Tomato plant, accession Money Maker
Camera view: horizontal (90 deg, fisheye); turntable rotation: 90 degrees
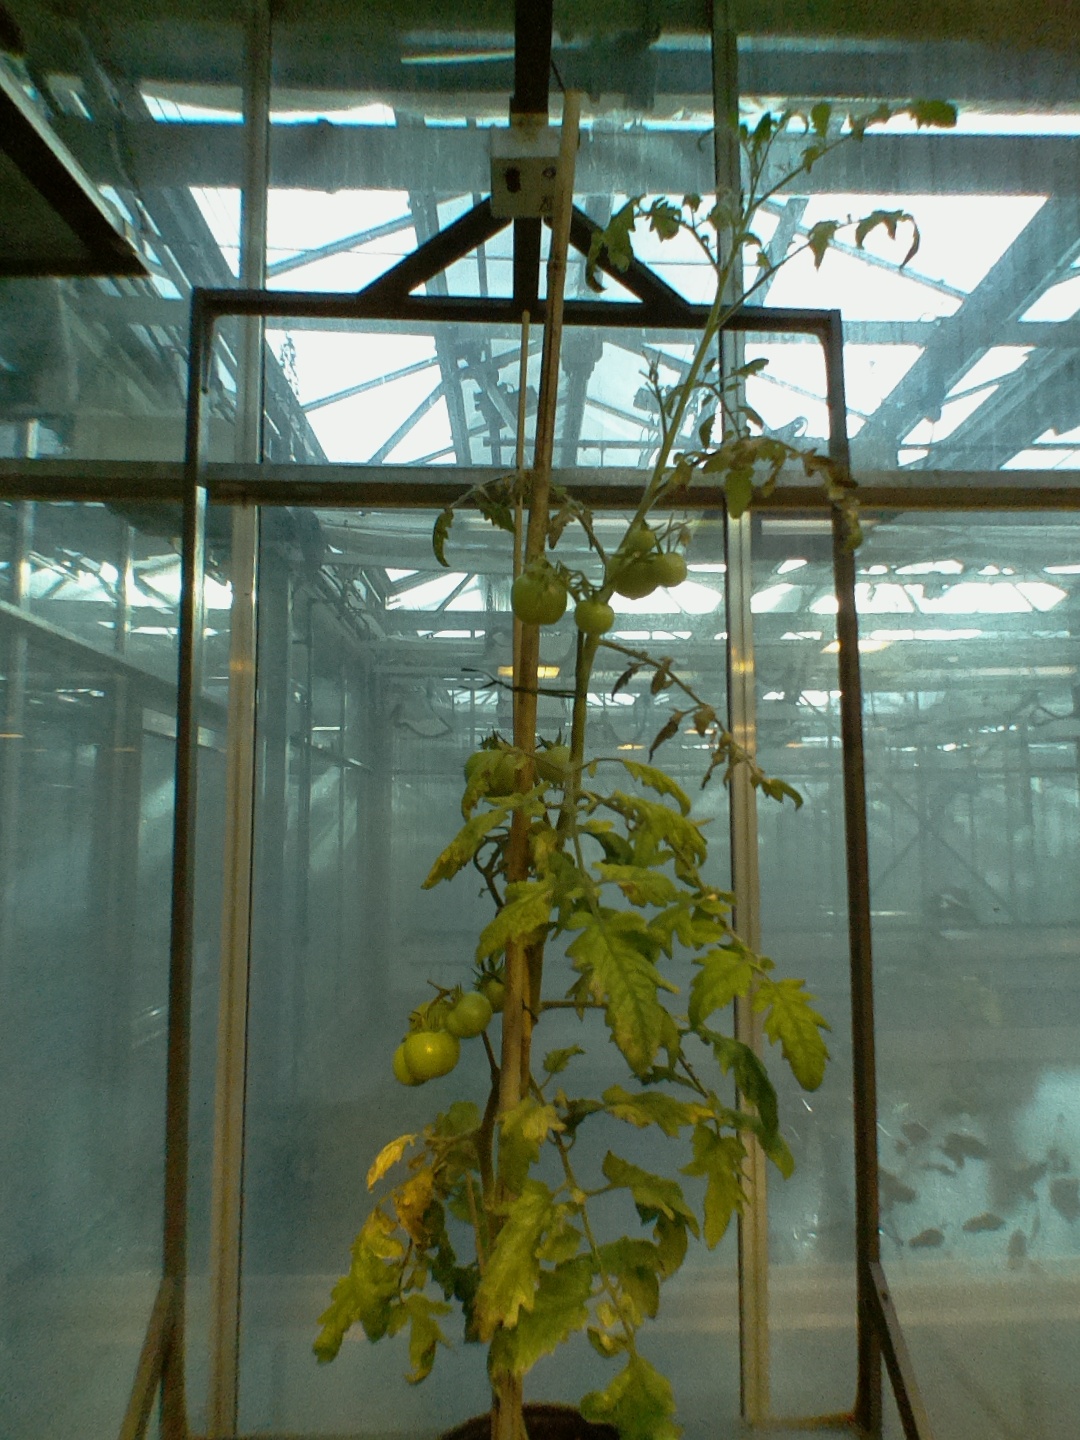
BBCH growth stage 76: 60%-70% of final fruit size